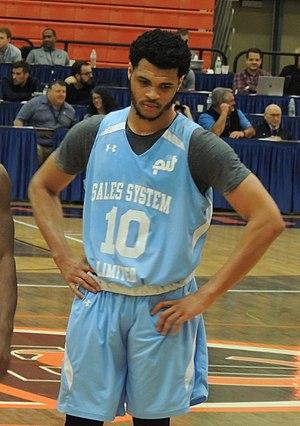
Quinndary Vonta Weatherspoon, né le 10 septembre 1996 à Canton dans le Mississippi, est un joueur de basket-ball américain évoluant au poste d'arrière.